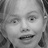
Emotion: surprise